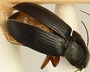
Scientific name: Harpalus paratus
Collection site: North Sterling NEON (STER), plot STER_033